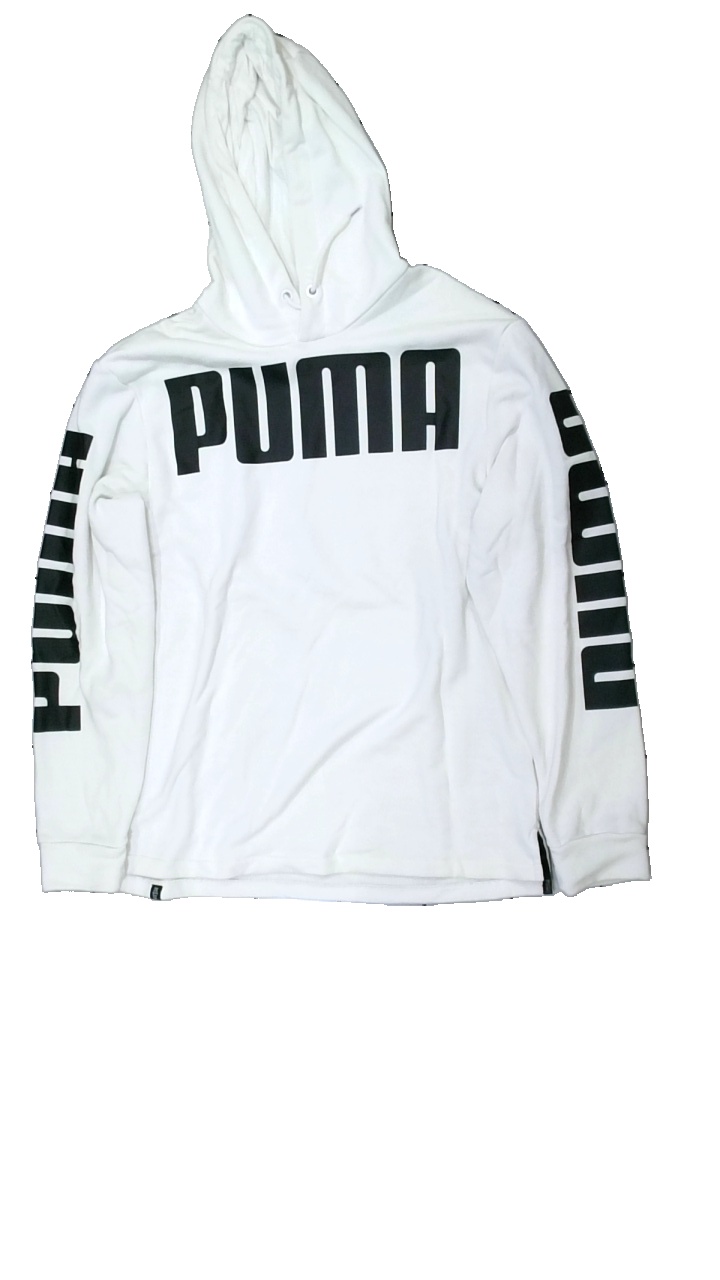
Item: Hoodie (Men)
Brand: Puma
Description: hoddie med tryck
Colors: White, Black
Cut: Regular
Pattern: Logo print
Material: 82% bomull 18% polyester
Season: All
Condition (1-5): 4
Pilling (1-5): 4
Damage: nopprigt
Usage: Reuse
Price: <50